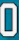
Number: 0